Monarchy of Sweden

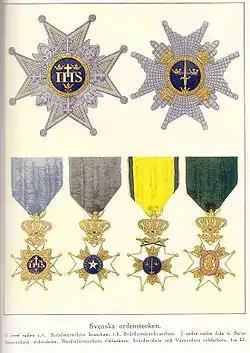
The Royal Orders of Sweden constituting the Royal Order of Knights

The regalia of Sweden are kept deep in the vaults of the, located underneath the Royal Palace in Stockholm, in a museum which has been open to the public since 1970. Among the oldest objects in the collection are the sword of Gustav Vasa and the crown, orb, sceptre and key of King Erik XIV. The Regalia is state property and the government authority which holds it in trust is the Legal, Financial and Administrative Services Agency.